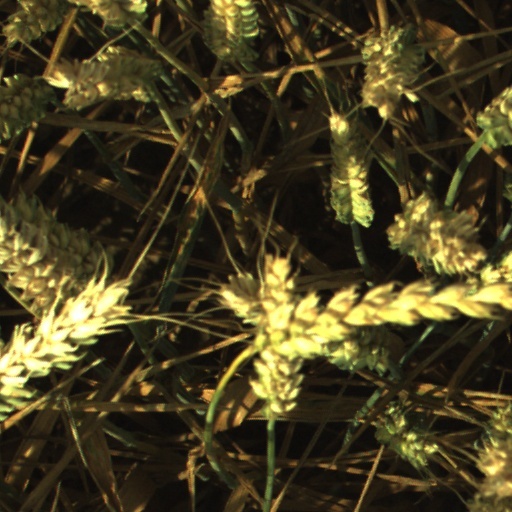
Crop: wheat